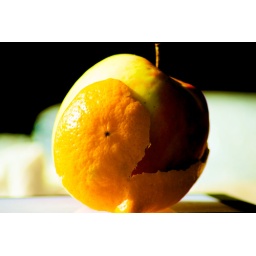
An apple in oranges clothing.